USC Trojans football

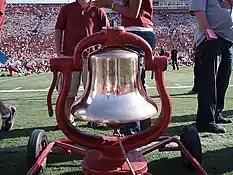
USC in possession of the Victory Bell.

Stanford is USC's oldest rival, in a series that dates to 1905. In the early years of football on the West Coast, the power sat in the Bay Area with the Stanford-Cal rivalry and USC rose to challenge the two established programs. During the early and mid-20th century Stanford football occasionally enjoyed periods of great regional success on the gridiron. USC and Stanford, being the two private universities with major football teams on the west coast, naturally drew the ire of one another. During the early 2000s, however, Stanford had not maintained their earlier success and the rivalry had faded to many USC fans.